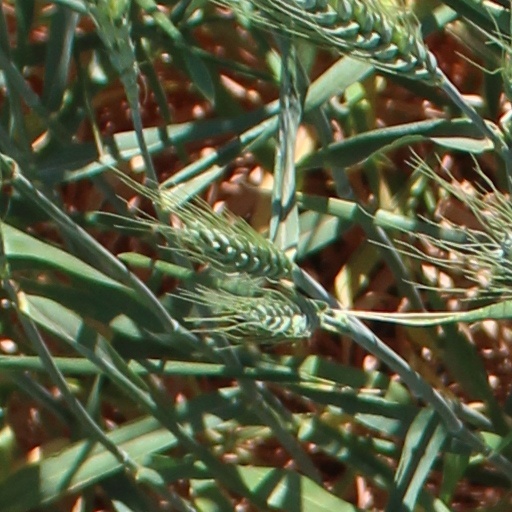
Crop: wheat